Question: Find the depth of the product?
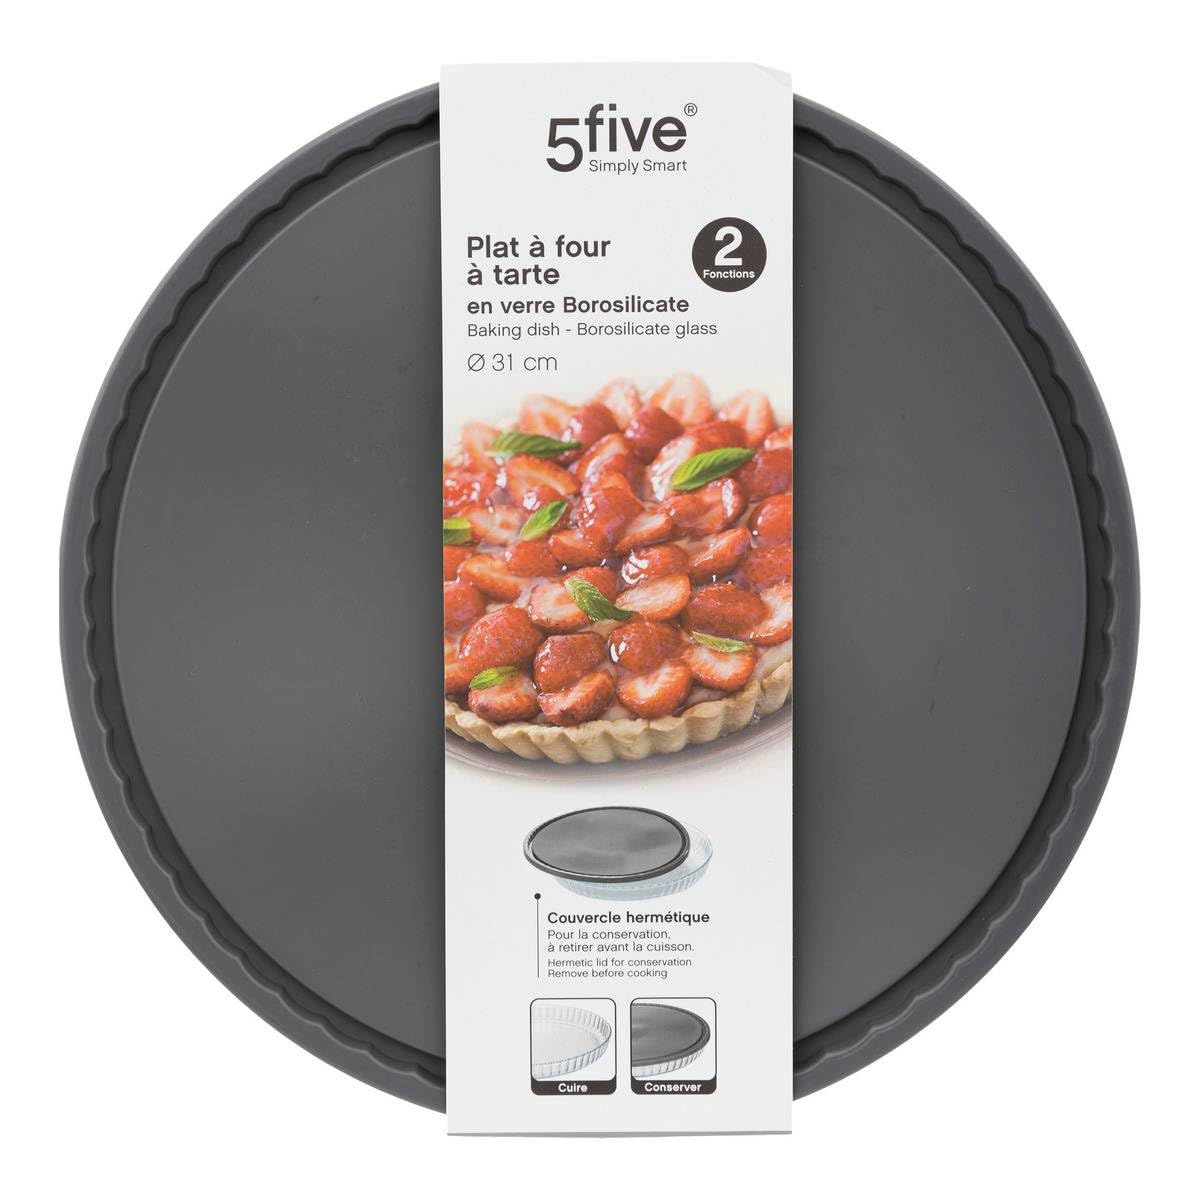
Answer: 31.0 centimetre